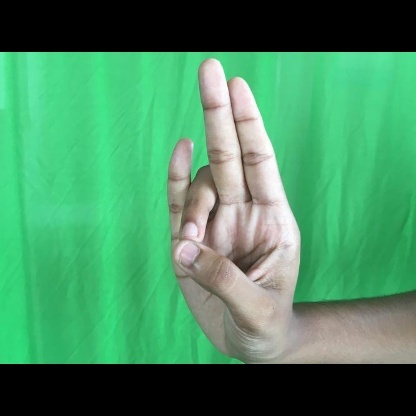
Mudra: Mayura